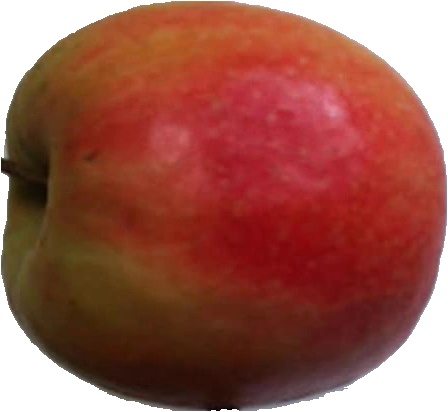
Label: apple_pink_lady_1